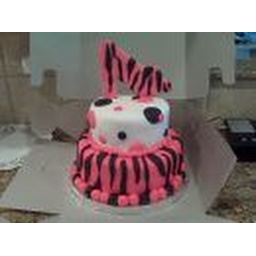
2-tier cake with shoe cookie topper. Cake covered in fondant. Shoe is sugar cookie covered in fondarific.